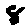
Label: 8